Cristian Tănase

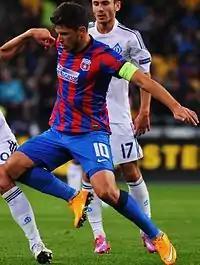
Tănase with FCSB in 2014

Cristian Tănase (born 18 February 1987) is a former Romanian footballer who played as a winger or an attacking midfielder, currently assistant coach at Liga III club Inter Ilfov.